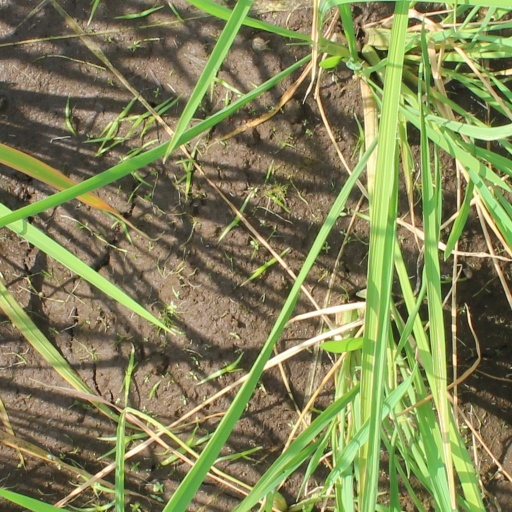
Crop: rice